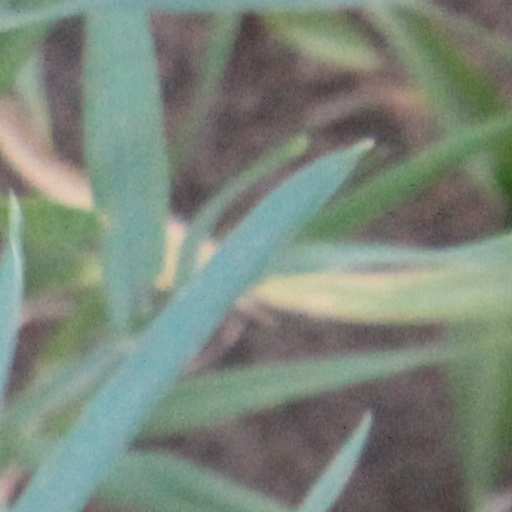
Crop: wheat